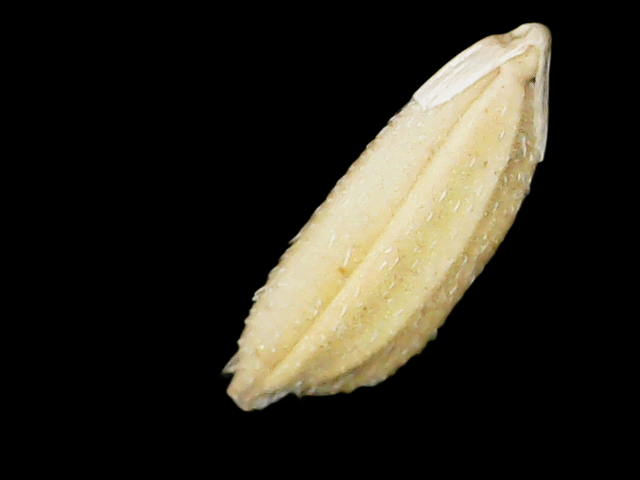
Rice variety: Bd33